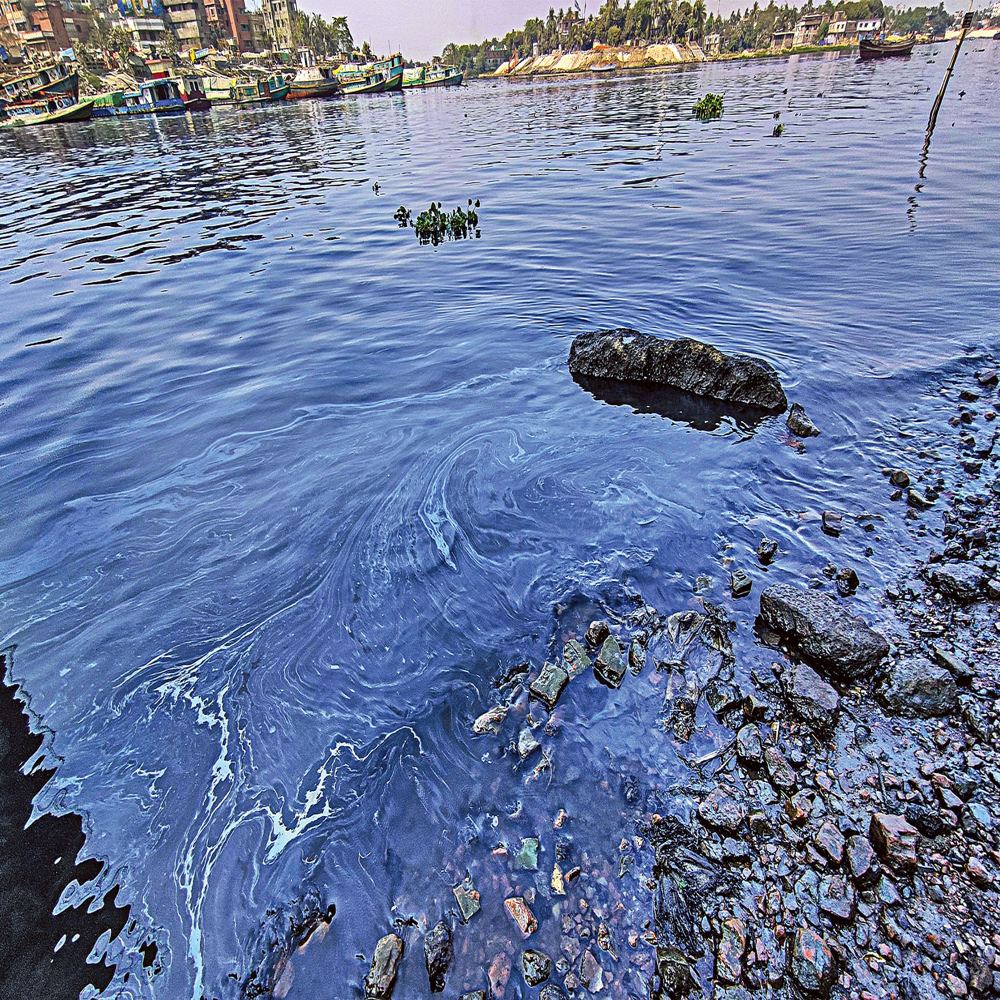
Body of water present: yes
Land polluted: no
Water polluted: no
Pollution percentage: 0%